The Kelly Clarkson Show

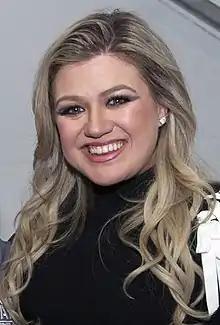
Kelly Clarkson in 2018

Paul Telegdy, who was NBCUniversal's president of Alternative Programming, had originally scouted Clarkson to serve as a mentor—and later a coach—on NBC's music competition series "The Voice". As part of a corporate restructuring, Telegdy additionally became the head of NBCUniversal's syndication division in late 2016.